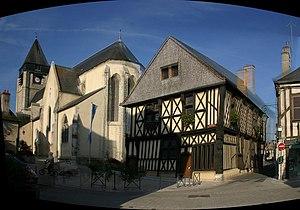
Petites Cités de caractère de France est une association française loi de 1901 qui décerne le label non-officiel touristique Petite Cité de caractère.